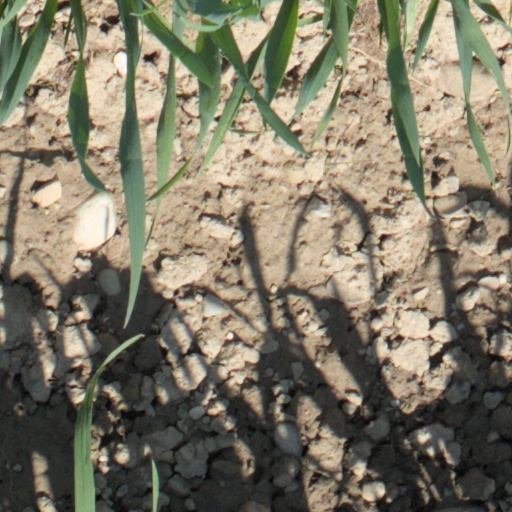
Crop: wheat